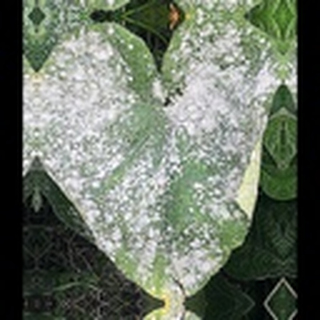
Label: cotton_powdery_mildew